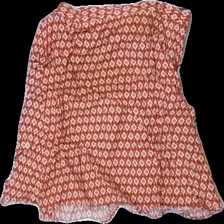
View: back
Type: Skirt
Category: Ladies
Brand: H&M
Colors: Red, White
Material: 100% Viscose
Pattern: Other
Cut: Cropped
Size: 36
Season: Summer
Price range: 50-100
Recommended usage: Reuse
Description: short skirt with pattern and button details